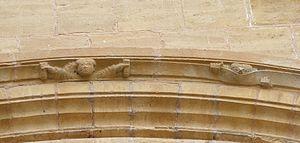
Oeuvre particulière du sculpteur
L'abbatiale Sainte-Foy de Conques est une église abbatiale située à Conques, dans le département de l'Aveyron.